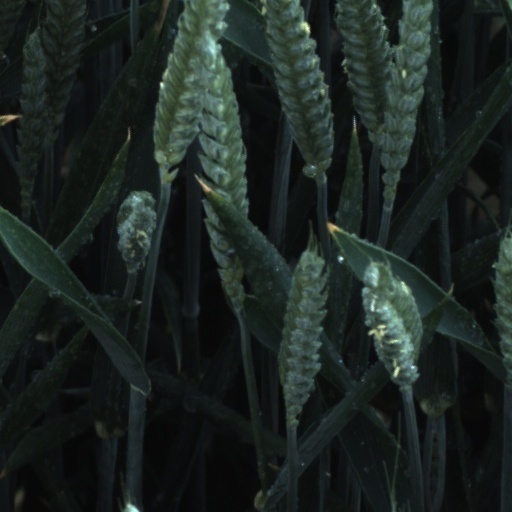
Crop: wheat